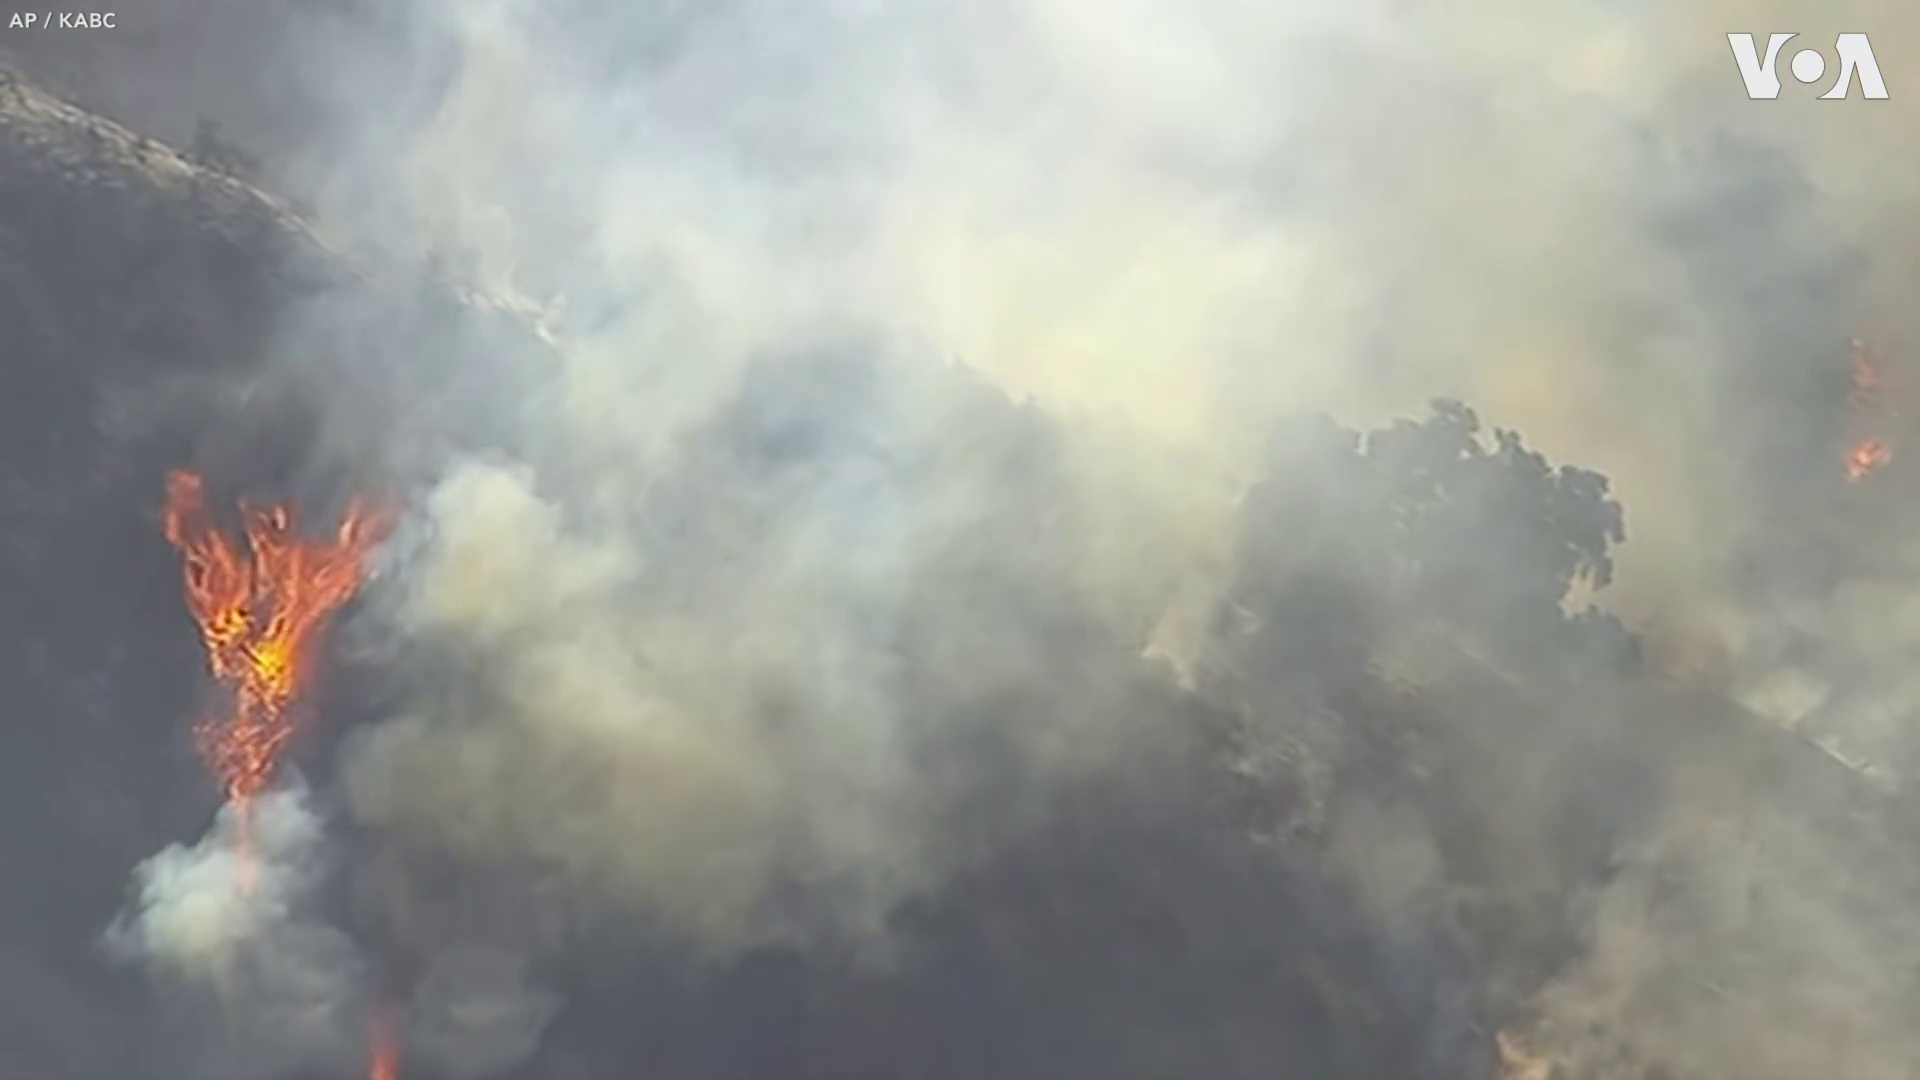
Fire: yes
Smoke: yes